Batter's eye

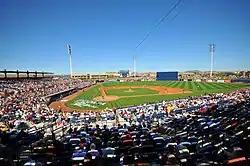
Peoria Sports Complex, a spring training and minor-league ballpark in Arizona, has a blue batter's eye in center field.

Ballparks in Minor League Baseball are normally much smaller than major-league parks, and the vast majority have no seats or other sections in the outfield that would distract batters or obstruct their view of the pitched ball. Bradner Stadium in Olean, New York, was notorious for its configuration that had batters facing directly into the sunset, requiring Olean Oilers games to temporarily stop for "sun breaks" and resume after sunset; the professional Oilers left Olean in the 1970s and when baseball returned in the 2010s, the stadium was reoriented to avoid this problem. Other minor or independent league stadiums have erected tall, dark, stand-alone batters-eye screens in center to ensure there is no interference with the batter's view. For example, beyond the batter's eye screen looming over center field in SIUH Community Park, home of the Staten Island FerryHawks, is Upper New York Bay. The batter's eye screen prevents, in day games, the glare of the hazy ocean air and, in night games, the lights from lower Manhattan, from being an impediment to batters. During intermission or between games, the screen can be retracted to allow the spectators to view the skyline of New York in the distance.